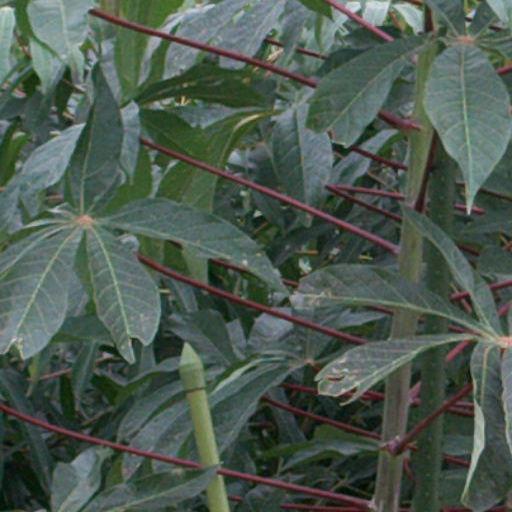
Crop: cassava